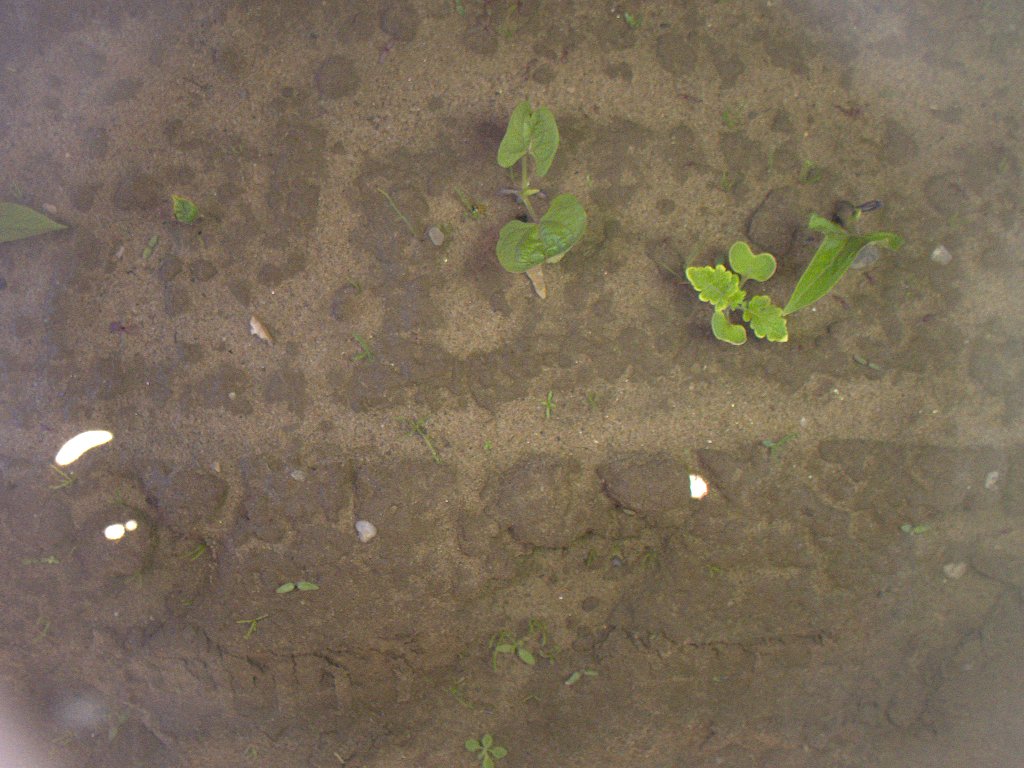
Crop: bean
Objects: bean, bean, stem_bean, bean, stem_bean, bean, stem_bean